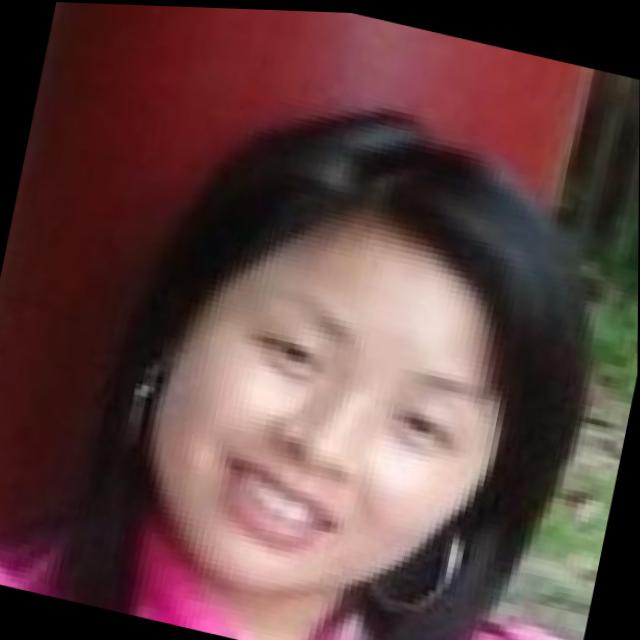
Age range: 21-44